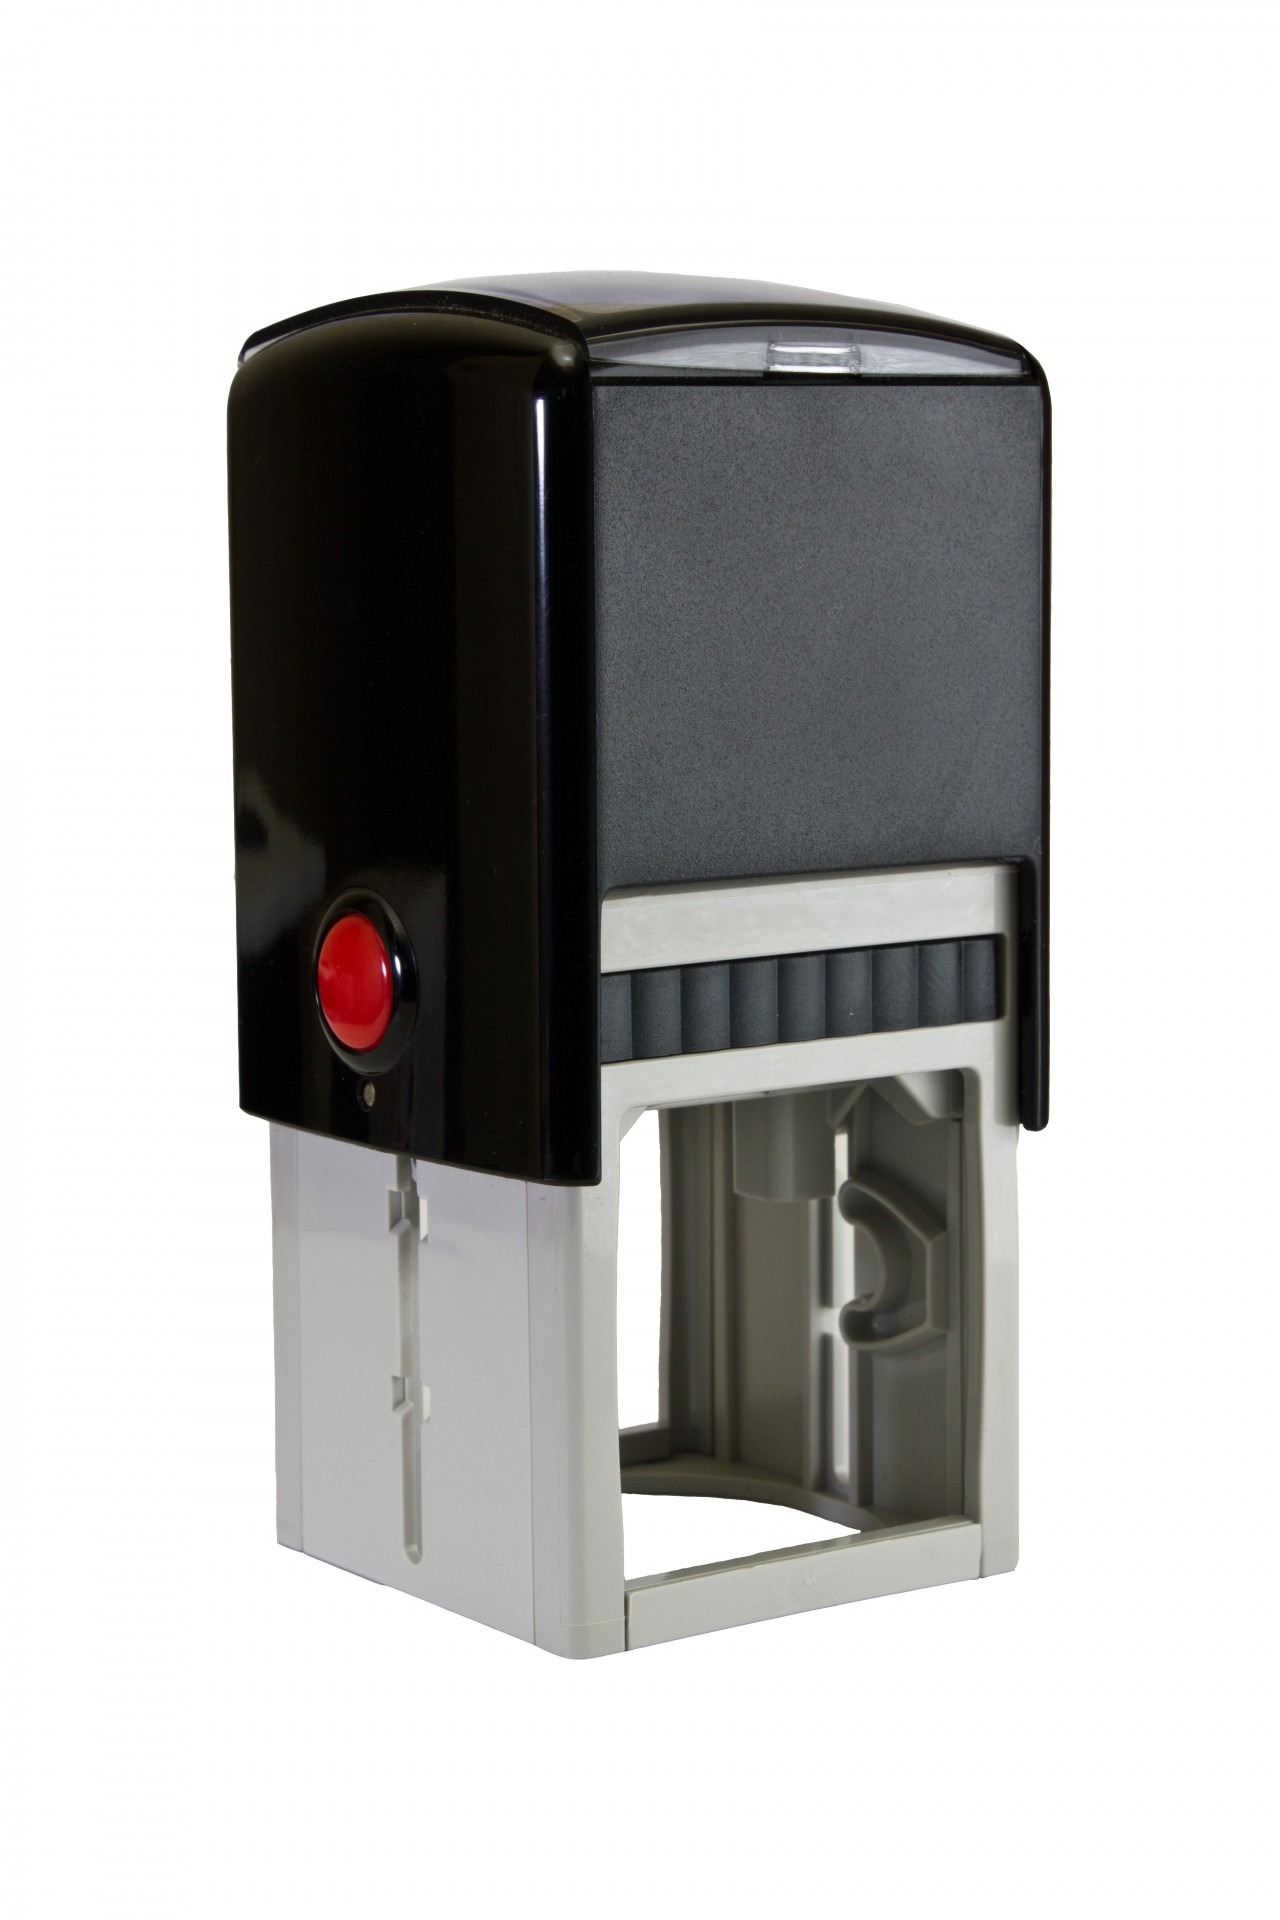
stamp, office, furniture, espresso, printing, product, espresso machine, stationery, coffeemaker, signature, facsimile, isolate, small appliance